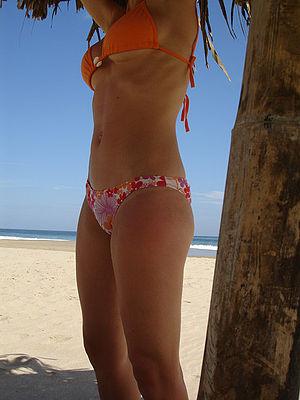
La théorie de l'objectification est une théorie s'inscrivant dans le domaine de la psychologie sociale. Elle a été développée par Barbara Fredrickson et Tomi-Ann Roberts en vue d'expliquer l'impact de l'objectification sexuelle sur la santé mentale des femmes.